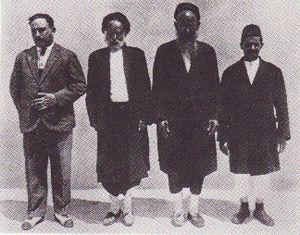
Mordekhai Ha-Cohen est un juif libyen de nationalité italienne connu pour sa chronique présentant l'histoire les traditions et les institutions des Juifs tripolitains de son temps. Son récit contenu dans l'ouvrage Higgid Mordekhai écrit en hébreu sert de nos jours de source primaire majeure pour l'étude de l'histoire des Juifs en Libye.
L'histoire des Juifs en Libye, la plus petite communauté juive des pays d'Afrique du Nord, remonterait au IIIᵉ siècle avant notre ère lorsque la Cyrénaïque est colonisée par les Grecs.